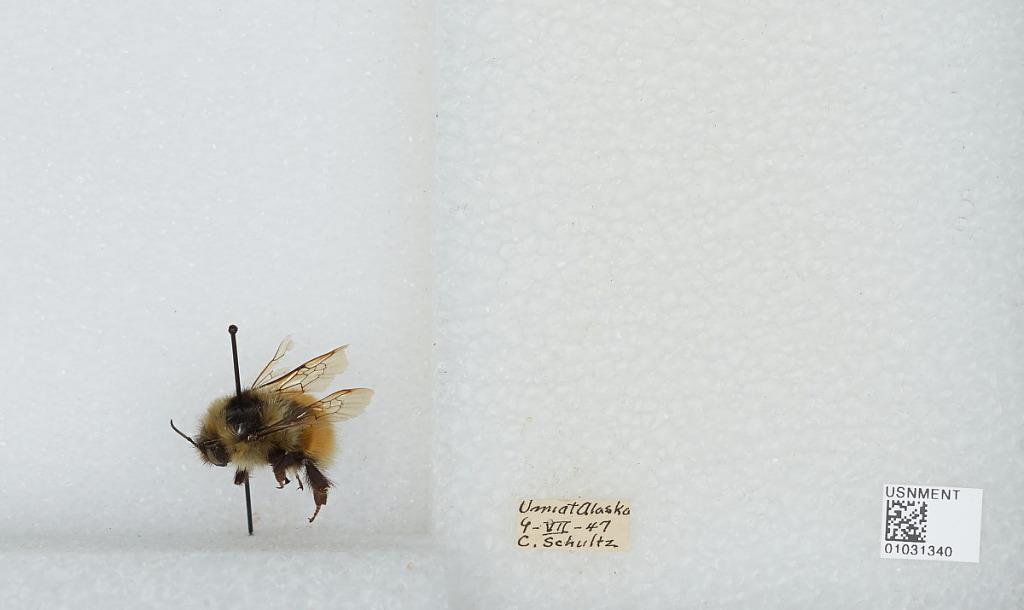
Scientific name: Bombus (Pyrobombus) sylvicola Kirby
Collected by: C. Schultz
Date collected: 1947-7-9
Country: United States
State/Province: Alaska
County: North Slope
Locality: Umiat
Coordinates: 69.3669, -152.144